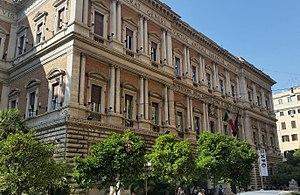
Le ministère des Politiques agricoles, alimentaires et forestières est le département ministériel responsable de l'agriculture, de l'alimentation, de la sylviculture et de la pêche en Italie.